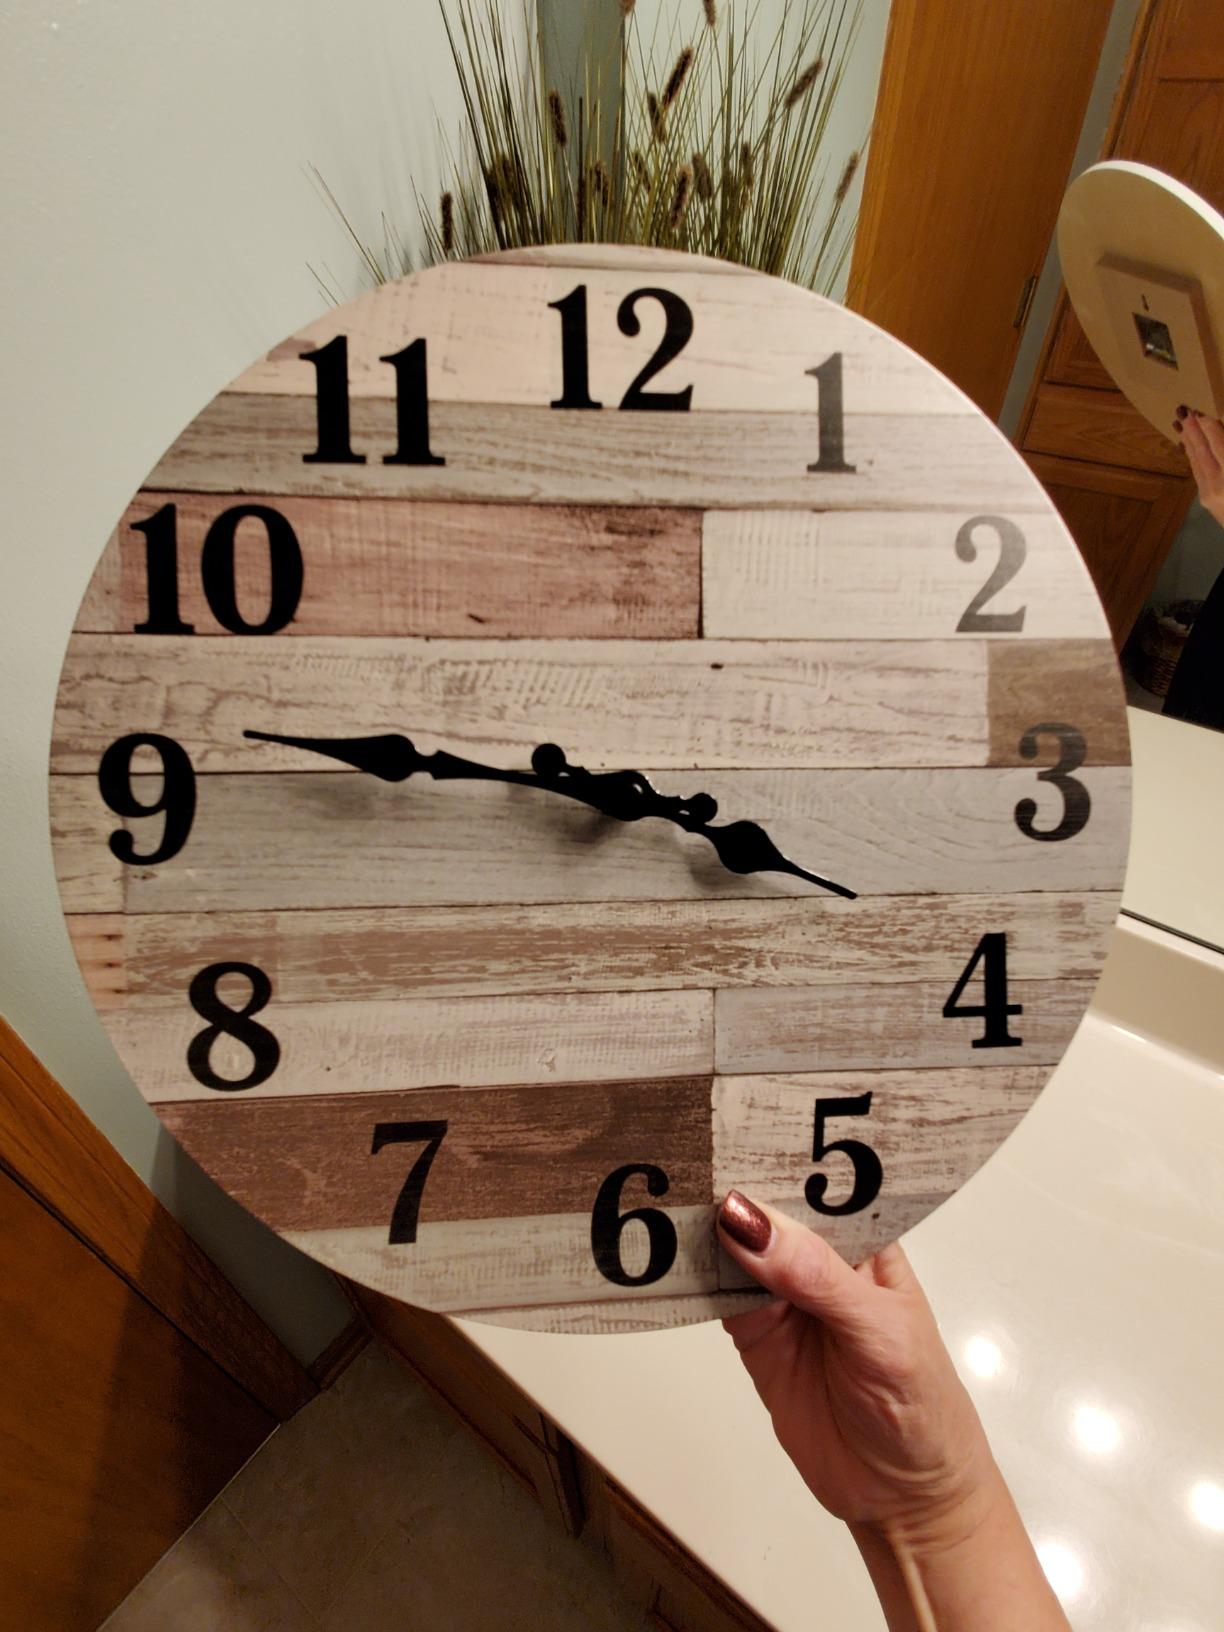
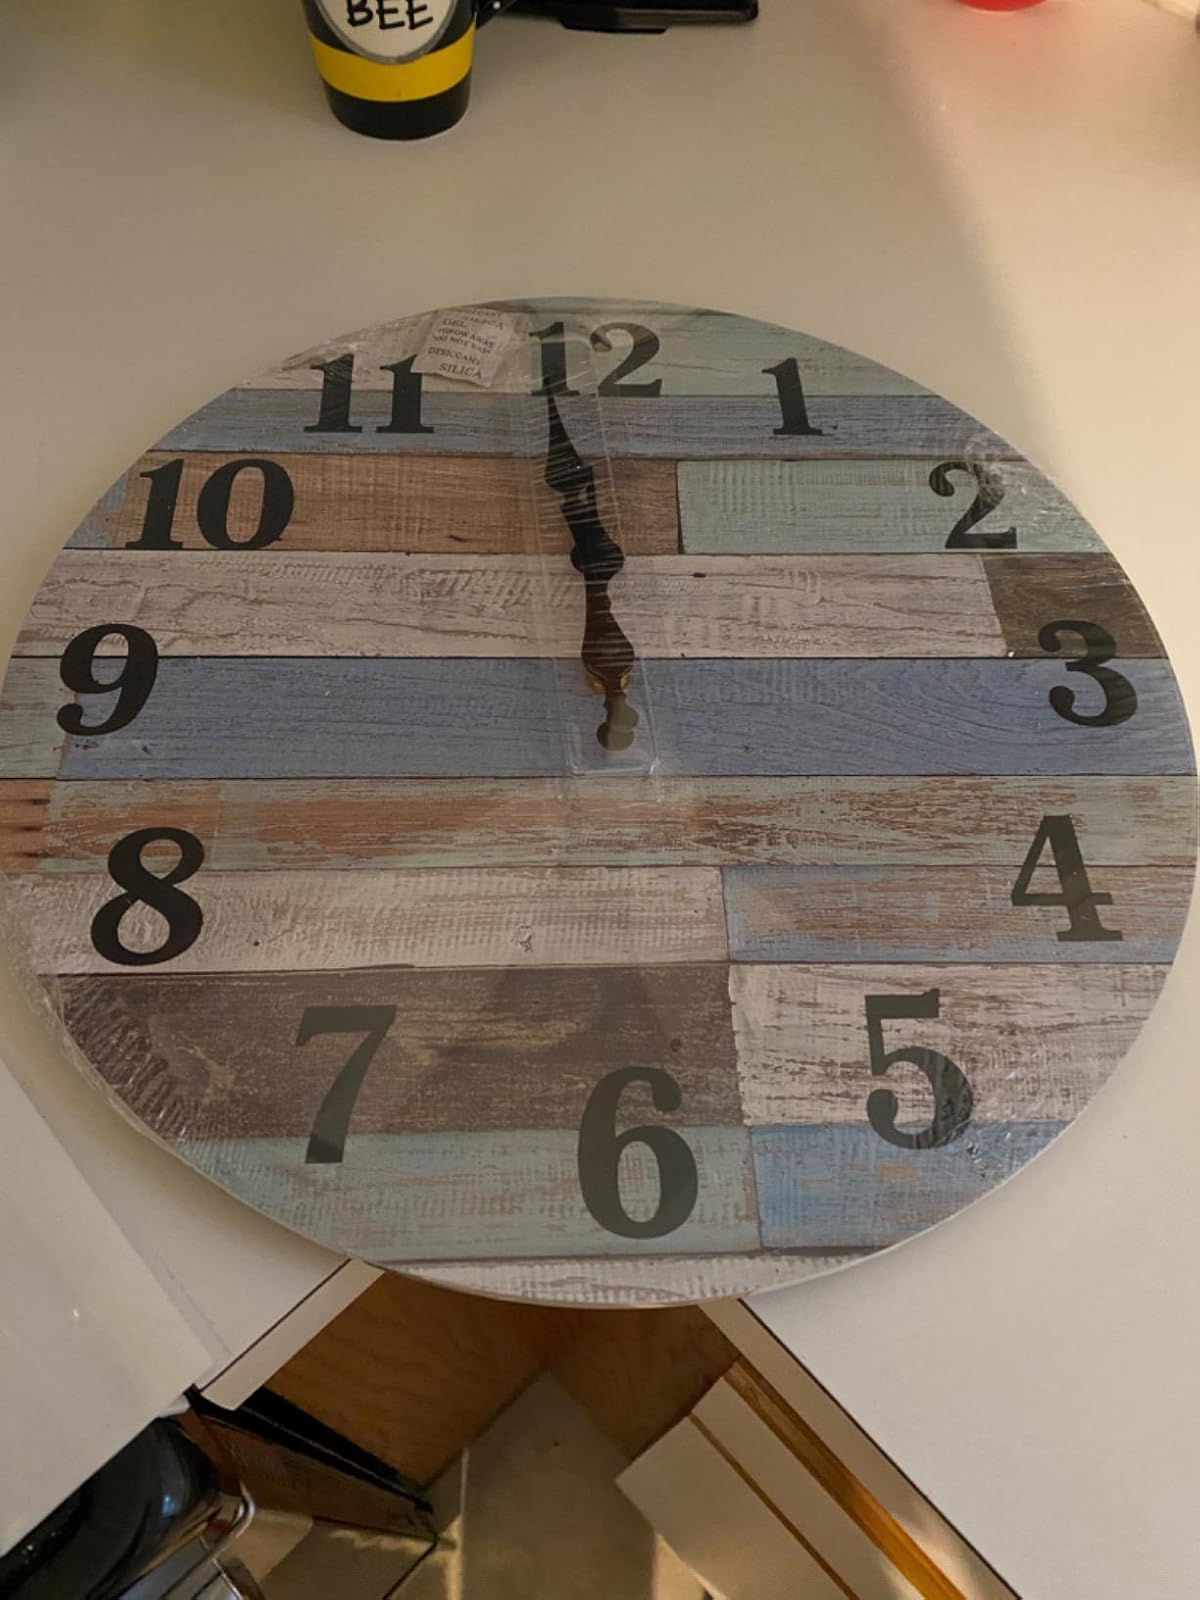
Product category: clock
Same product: yes